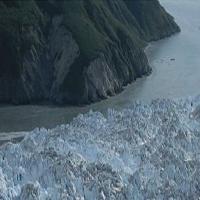
Weather: cloudy or overcast